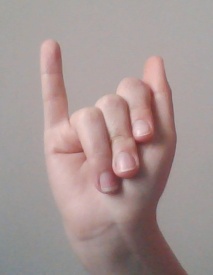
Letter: meem